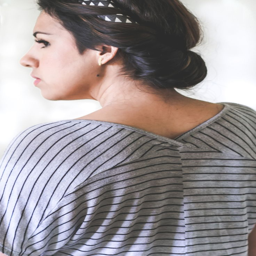
no heat curls for extra long thick hair .